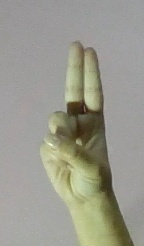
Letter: taa